Chinnor

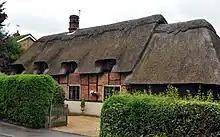
Thatched cottage in Chinnor

The Methodist George Whitefield (1714–70) preached in Chinnor and in 1753 two private houses were licensed for Methodist worship. In 1759 Chinnor's Church of England rector reported that a third of the parish was Methodist. By 1768 the Methodists had opened a small school in Chinnor. In 1778 he reported that they were increasing but by 1784 the reported proportion had fallen to a quarter of the population. By 1854 Chinnor had a Primitive Methodist chapel. It was replaced by a new chapel built in 1873 which is now Chinnor Methodist Church.